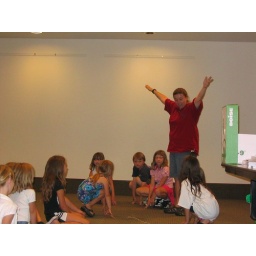
Tanya shows the children how garlic mustard can tower over native plants at a library program.